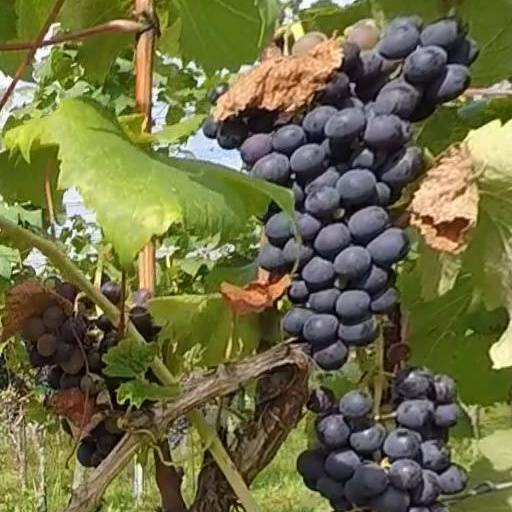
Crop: grape